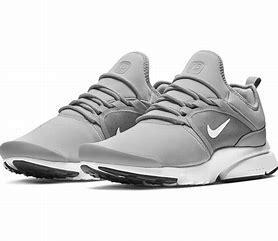
Brand: Nike
Model: Presto Fly